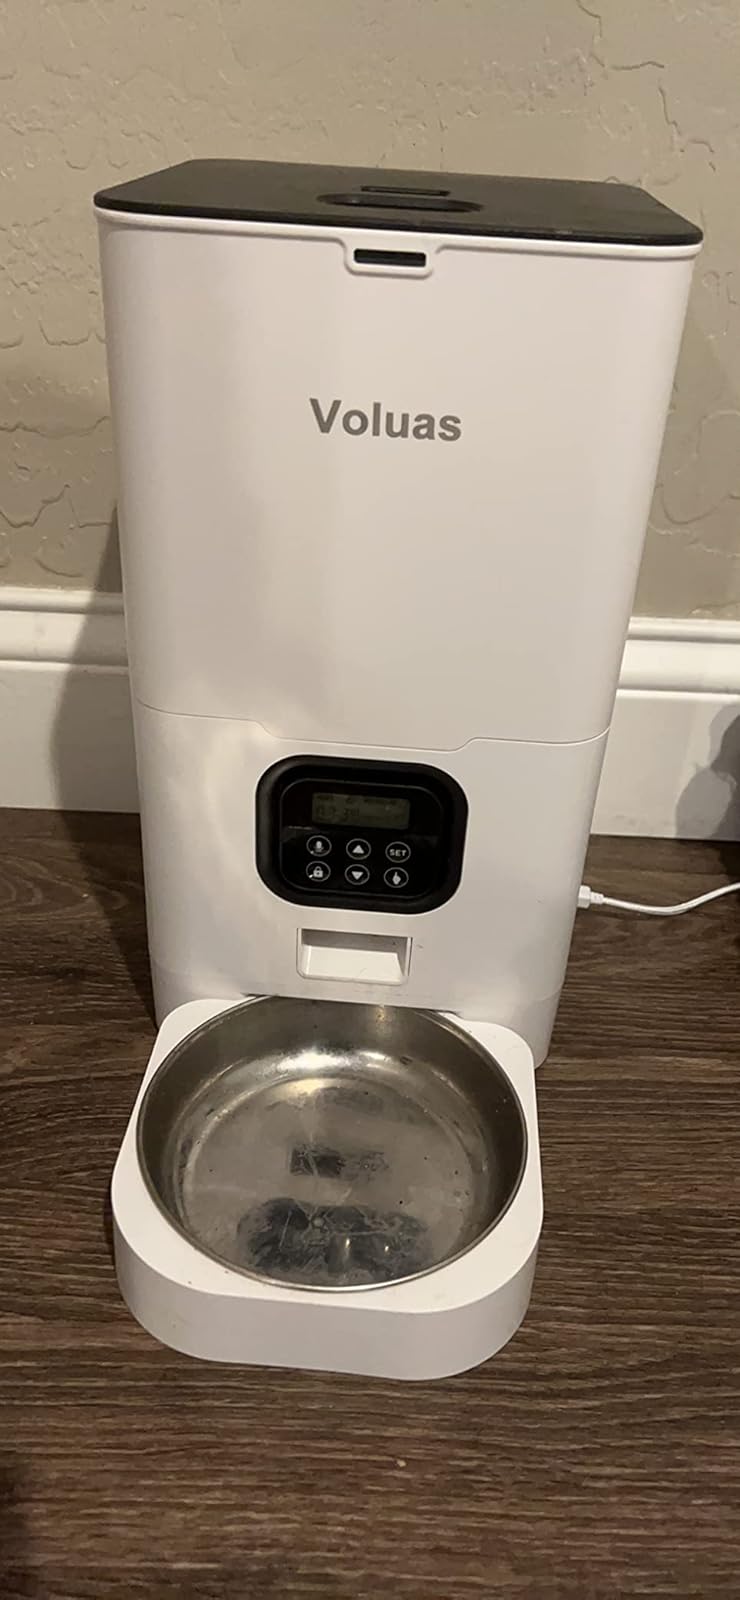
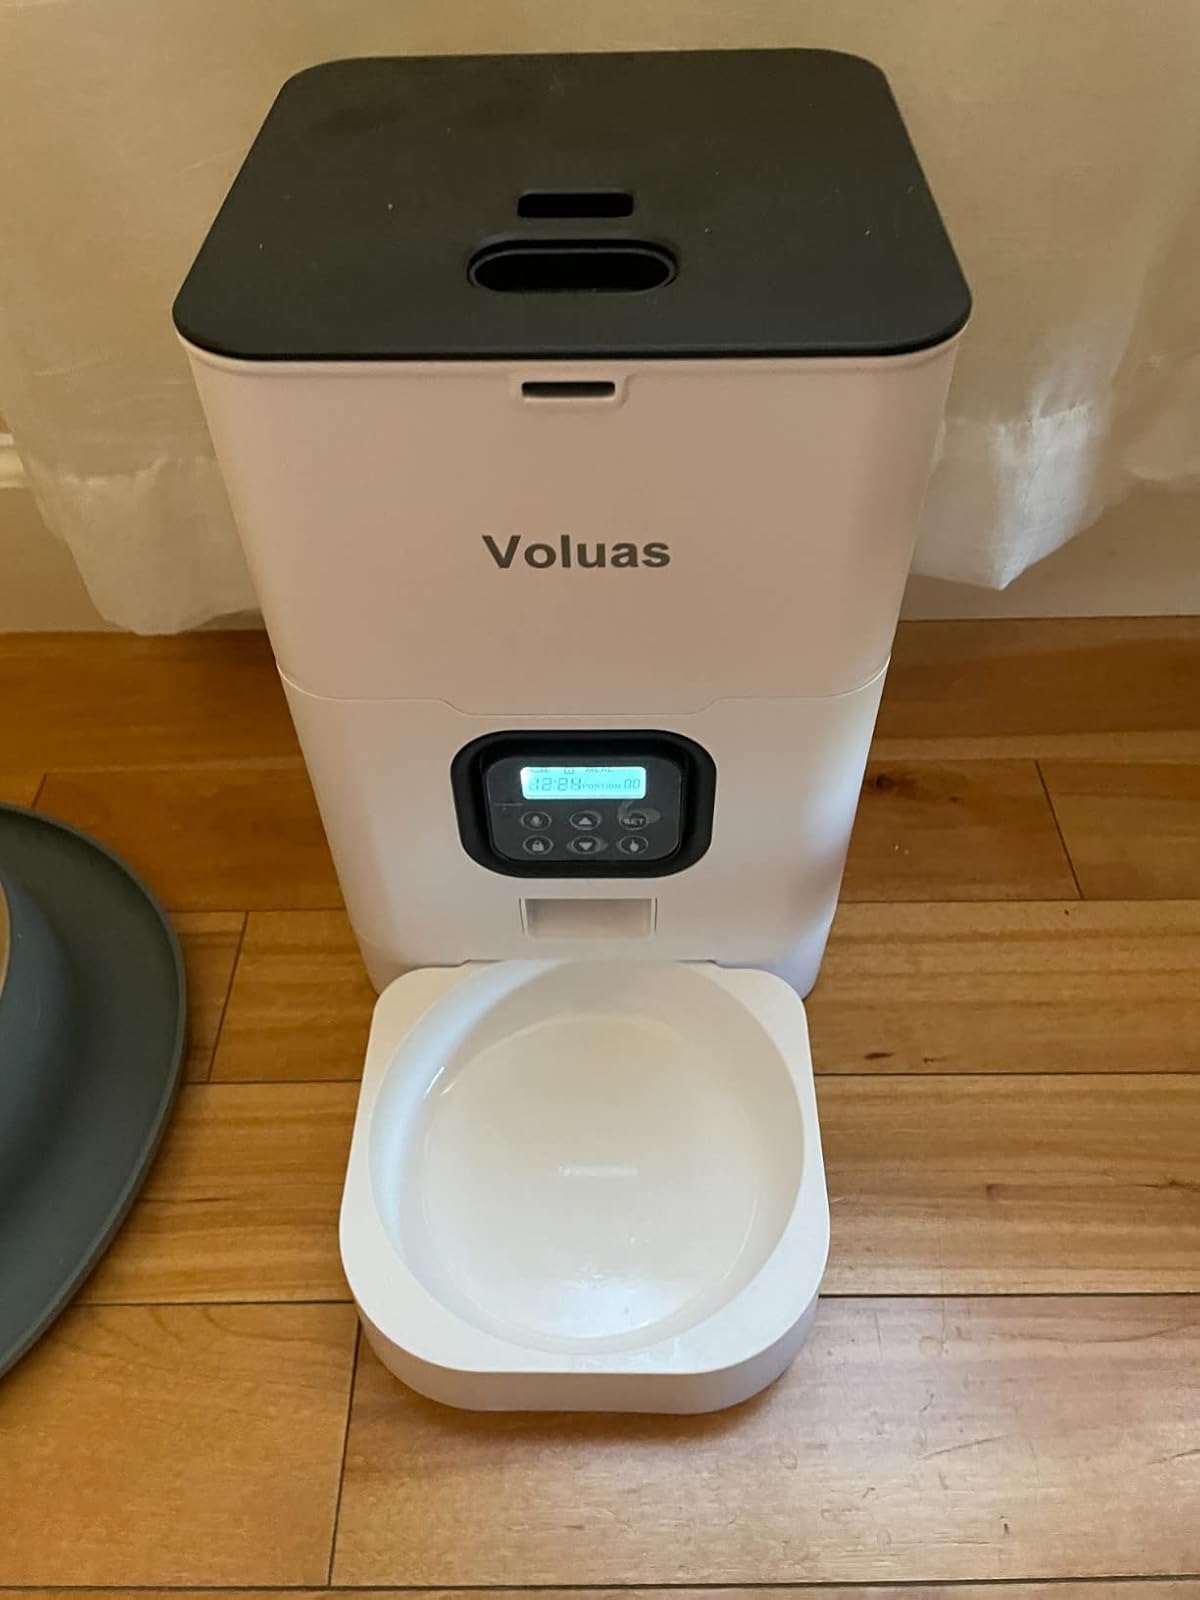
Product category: items_feeder
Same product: yes